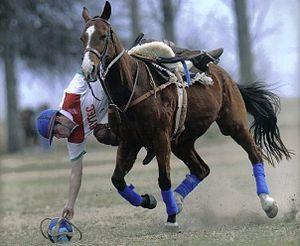
Le Pato est un sport collectif équestre originaire d'Argentine, qui se joue avec une balle munie de six sangles avec l'objectif d'aller marquer des buts dans le camp adverse.